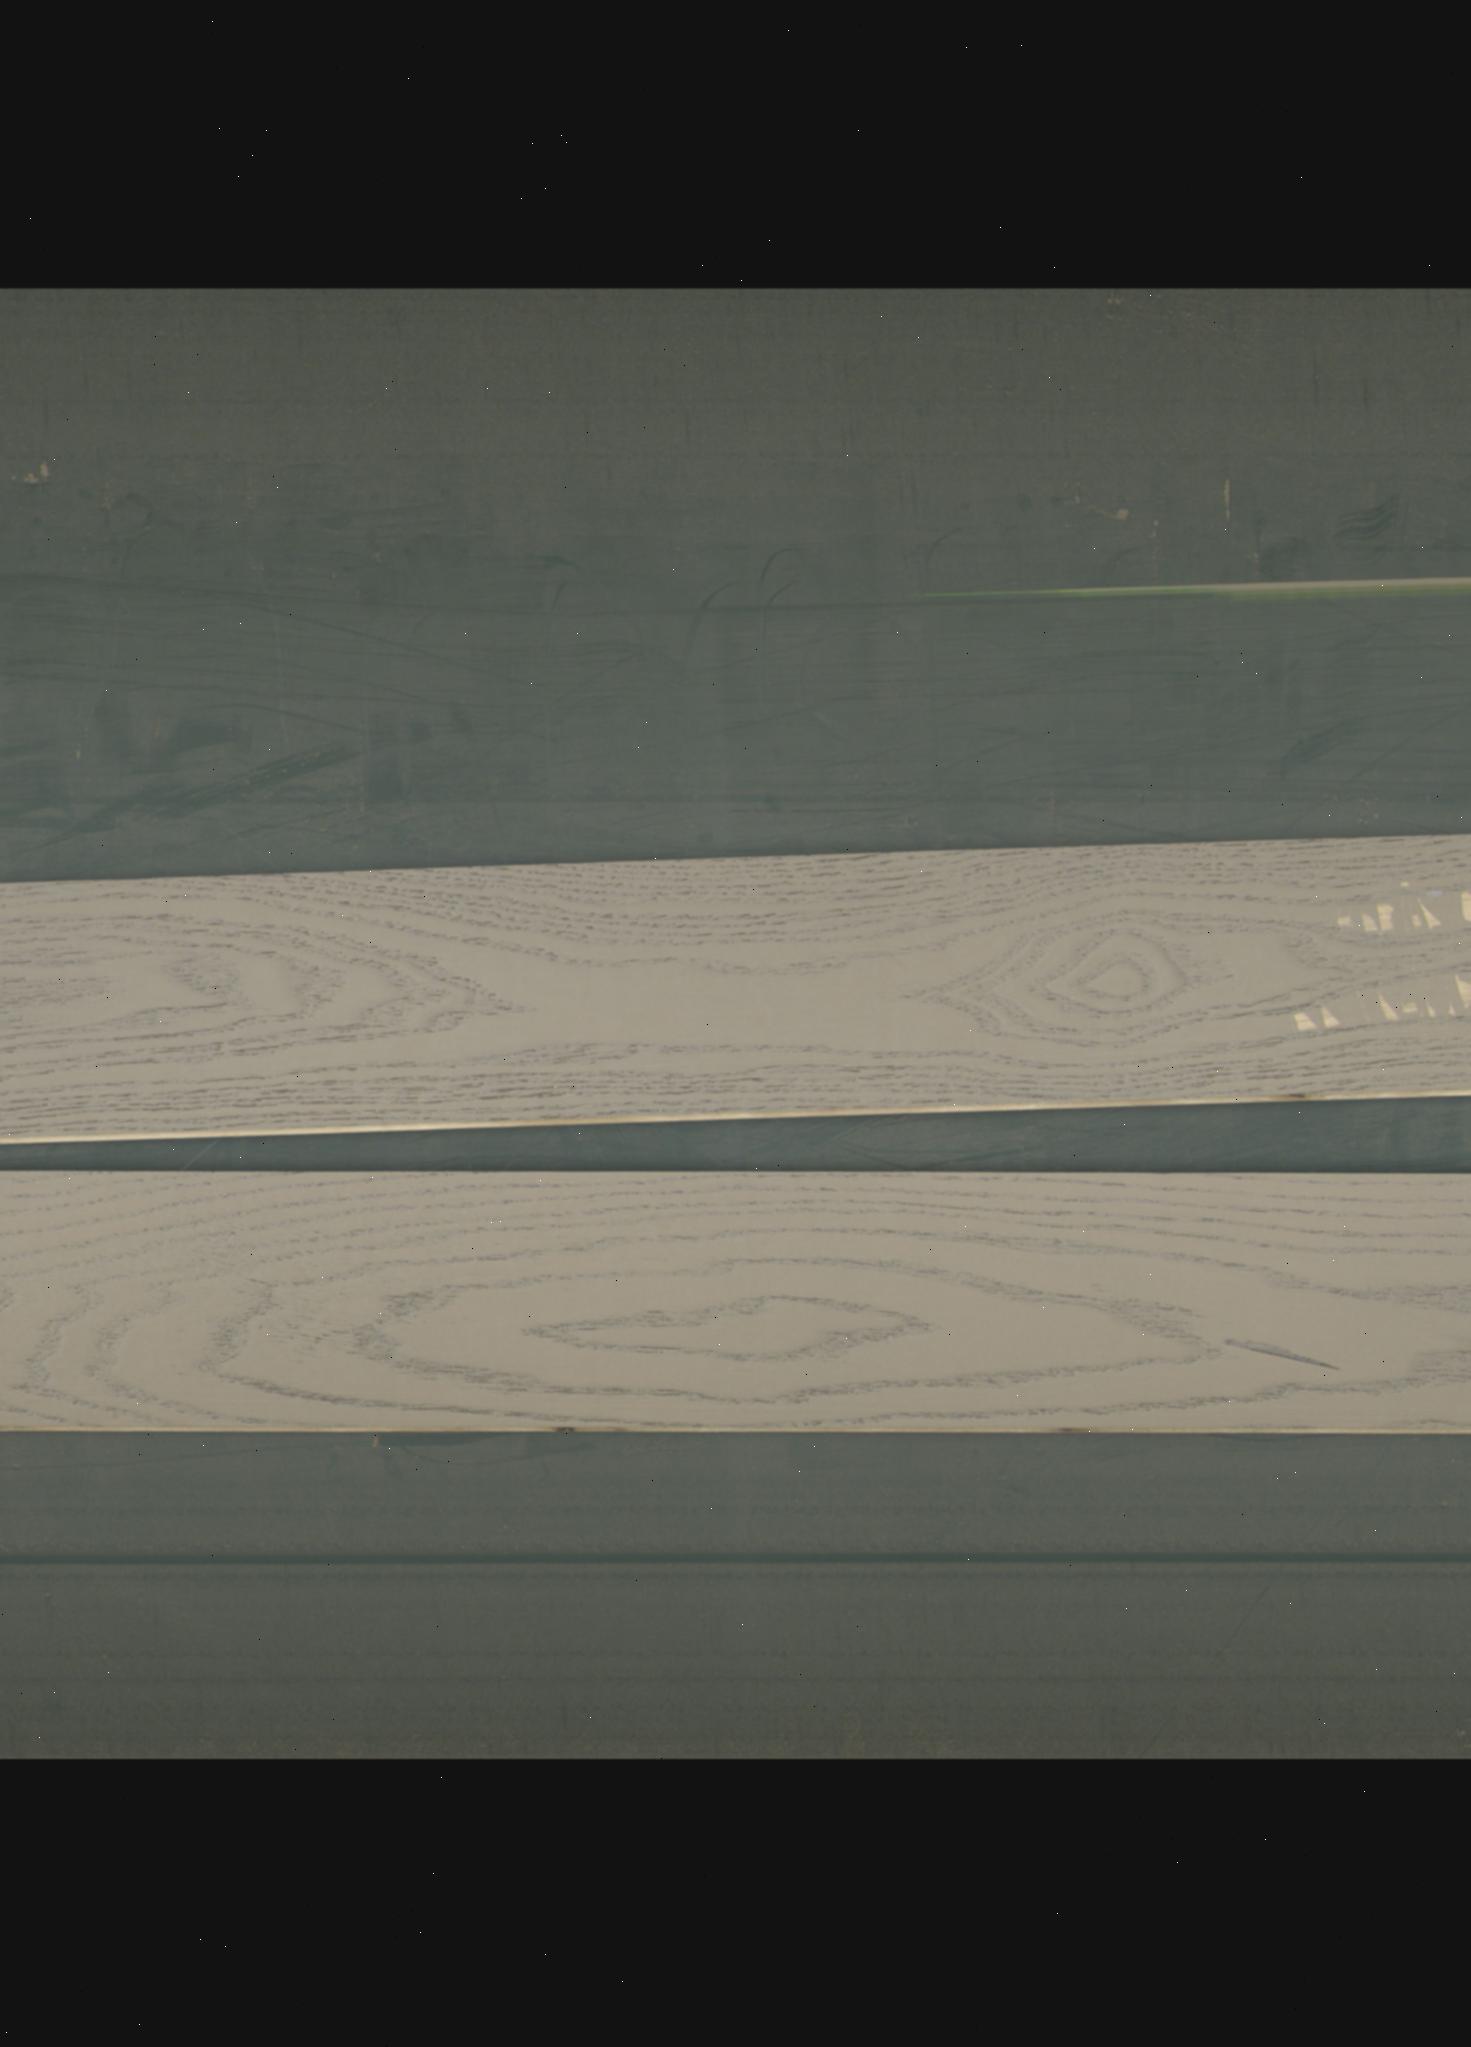
Label: mixers